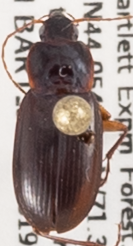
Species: Calathus ingratus
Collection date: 2019-09-04
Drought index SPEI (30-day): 0.27
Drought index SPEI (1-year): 0.966
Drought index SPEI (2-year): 0.732